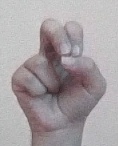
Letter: gaaf